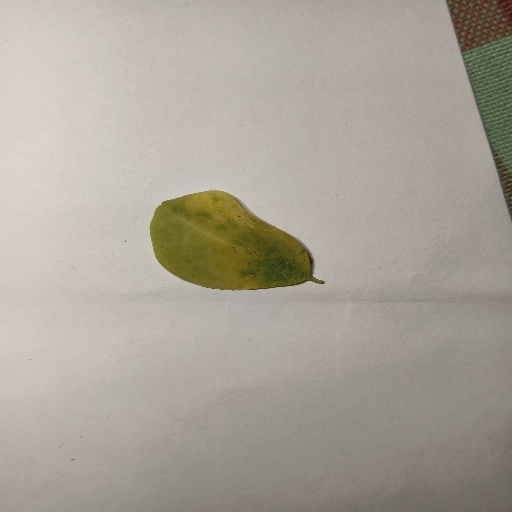
Species: Sojina
Leaf condition: Yellow Leaf